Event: Nepal Earthquake
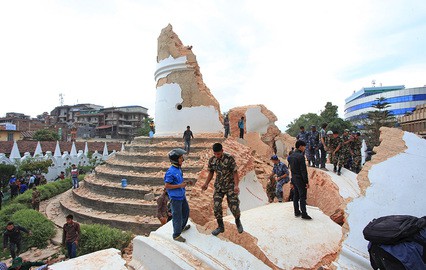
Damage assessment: damage